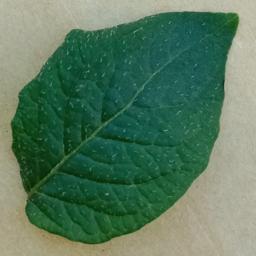
Label: Potato___Healthy